Theophilos (emperor)

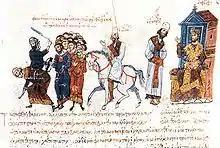
Theophilos ordering the urban prefect to execute his father's co-conspirators, who were involved in the murder of Leo V

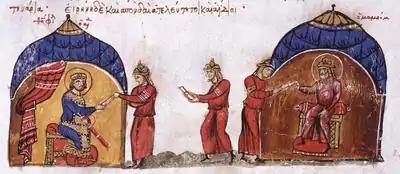
Abbasid Caliph al-Mamun sends an envoy to Emperor Theophilos.

At the time of his accession, Theophilos was obliged to wage wars against the Arabs on two fronts. Sicily was once again invaded by the Arabs, who took Palermo after a year-long siege in 831, established the Emirate of Sicily, and gradually continued to expand across the island. In 830, Abbasid Caliph al-Ma'mun invaded Cappadocia in response to Theophilos' attack on Mopsuestia and Tarsos, capturing the city of Tyana. He launched a second campaign in 831 and then a third in 832, in which he captured the major border fortress of Loulon, but in 833 failed to seize Amorion. Another defeat in Cappadocia forced Theophilos to sue for peace (a one-off tribute of 100,000 gold dinars and the return of 7,000 prisoners), which he secured the next year, after the death of al-Ma'mun in 833. He was succeeded by his brother al-Mu'tasim who abandoned Tyana.